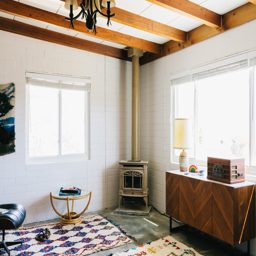
the living room has a concrete floor with several colorful , patterned rugs .